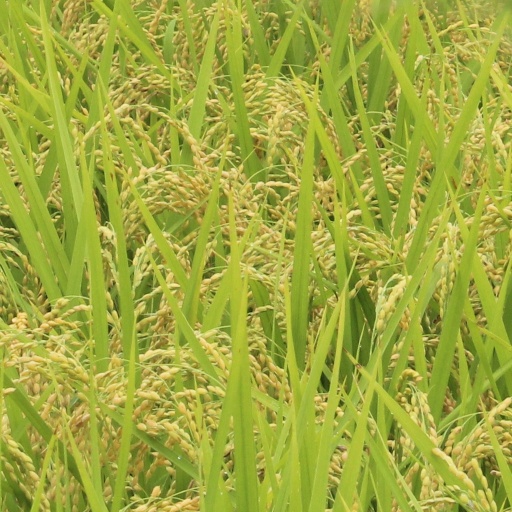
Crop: rice